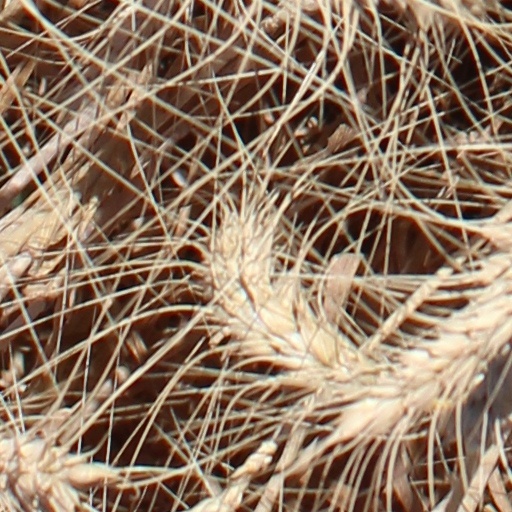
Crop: wheat